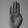
ASL letter: B